Vehicle registration plates of Canada

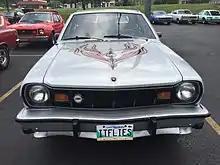
An AMC Hornet with a Manitoba licence plate mounted on its front. Manitoba is one of three provinces (British Columbia and Ontario being the others) in which both front and rear licence plates are required. This particular licence plate is also a vanity plate.

In the provinces of Alberta, New Brunswick, Newfoundland and Labrador, Nova Scotia, Prince Edward Island, Quebec, and Saskatchewan, and the territories of Northwest Territories, Nunavut, and Yukon, licence plates are currently only required on the rear of most vehicles. The remaining provinces, British Columbia, Manitoba, and Ontario, require the licence plates to be mounted on both the front and rear of the vehicle. Dealership plate frames or custom plate frames are allowed as long as the frame does not obstruct view of validation stickers or district.